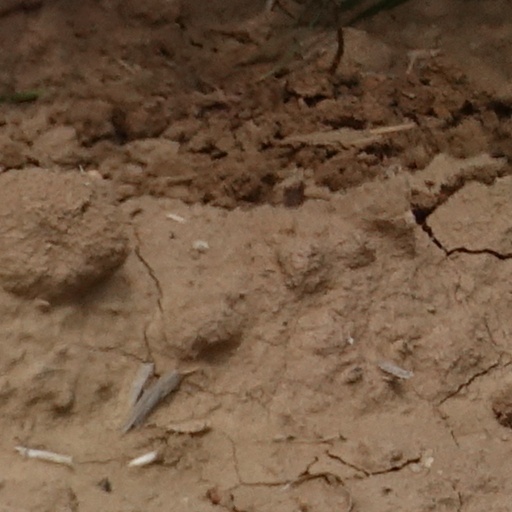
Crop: wheat